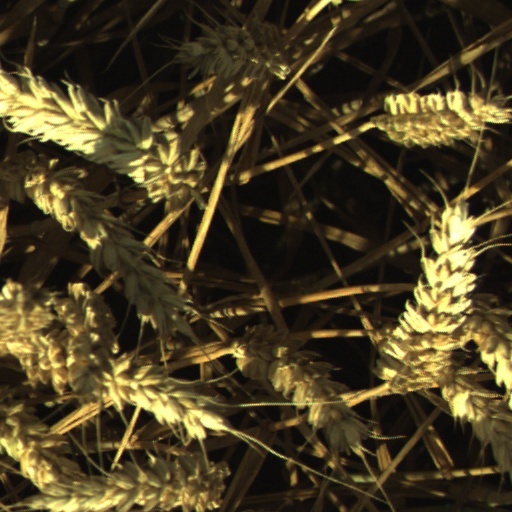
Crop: wheat